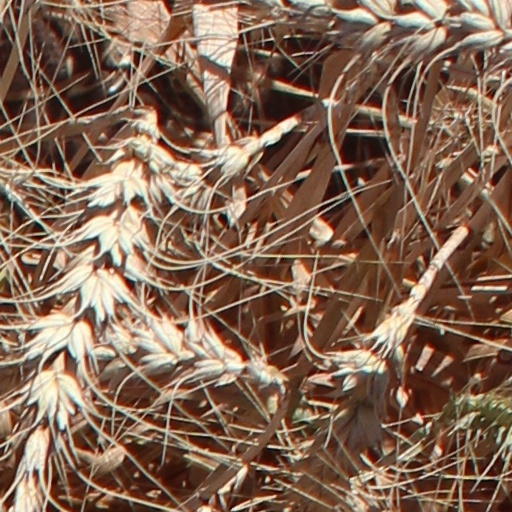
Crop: wheat